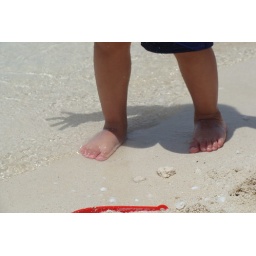
Noah's feet in sand & water